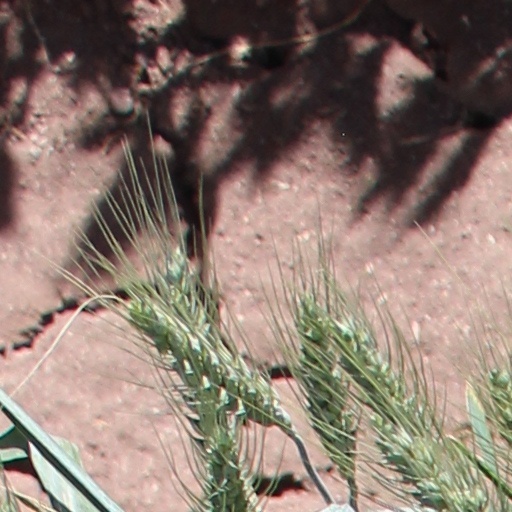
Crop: wheat